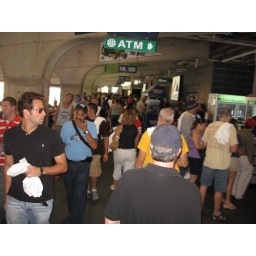
Al in the yellow shirt